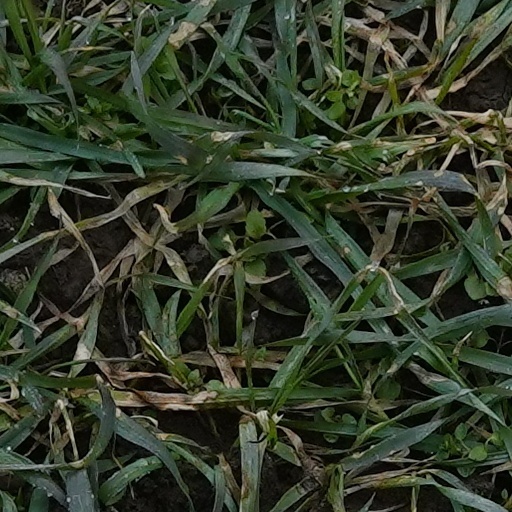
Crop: wheat